Describe the emotion expressed in this image:  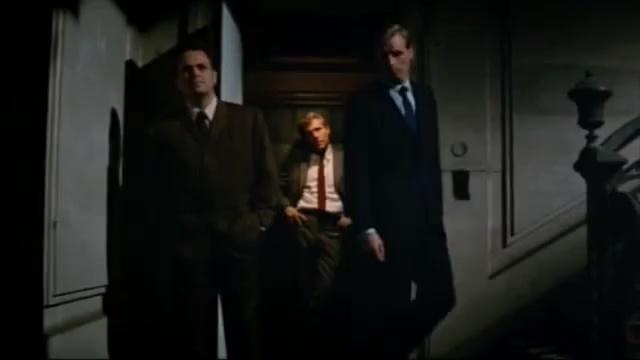
This person displays Fear, valence and arousal with moderate intensity.